Kenny vs. Spenny

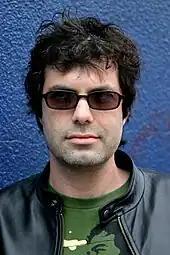
Kenny Hotz

Starting with the fourth season, Kenny and Spenny were both executive producers and received credit separate from five other executive producers. Matt Stone and Trey Parker, creators of the TV show "South Park", joined the show for the fourth season and were given their own separate credit as executive producers for the ten episodes in which they were involved. Instrumental and electronic music is frequently used throughout episodes scored by Composer Richard Pell. "Ride of the Valkyries", Ravel's "Boléro", Sergei Prokofiev's "Montagues and Capulets" and "Peter and the Wolf", Gioachino Rossini's "La gazza ladra", Mozart's "Symphony No. 40 in G minor – 4th Movement", and music by Toronto electronica band Holy Fuck are very frequently used.